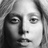
Emotion: neutral